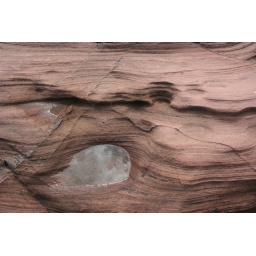
Interesting rock formation on the coast near Corrie on the Island of Arran